History of the Székely people

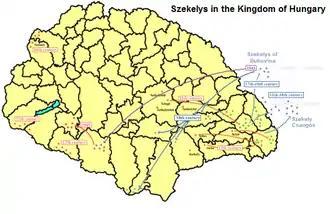
Movements of Székely groups from the late 10th century to the 20th century

Royal charters indicate that scattered Székely groups lived in many regions of the Kingdom of Hungary. A charter mentioned a military unit called ("Székelyszáz hundred") in Bihar County in 1217. A 1256 diploma referred to a forest at Boleráz in Pozsony County (now in Slovakia) which was located "towards the Székelys". The Székely warriors of Nagyváty in Baranya County were mentioned in 1272. A 1314 royal charter stated that long time before Székelys had lived in an estate in Sopron County. The Székelys of Sásvár in Ugocsa County (present-day Trosnik in Ukraine) were mentioned in 1323.